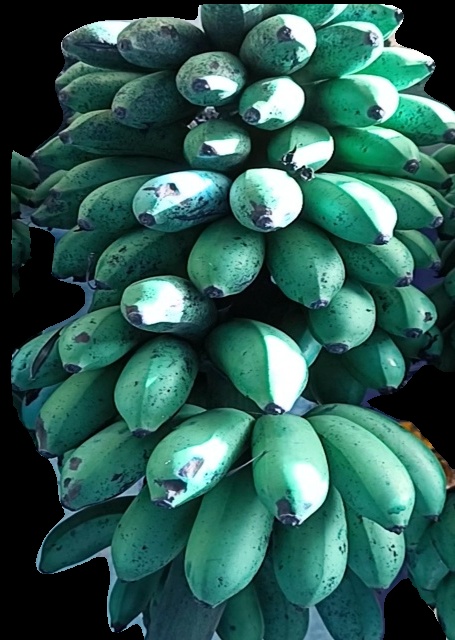
Variety: rasbale
Grade: grade2